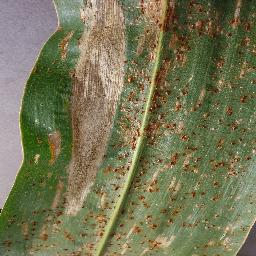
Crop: corn
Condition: (maize)_northern_blight